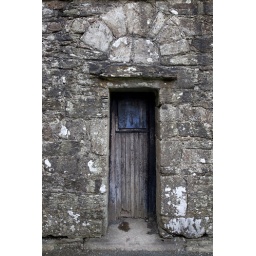
Back door of the church in Glendalough circa 1000 AD